Kemah, Texas

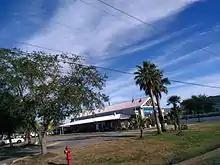
Kemah city hall

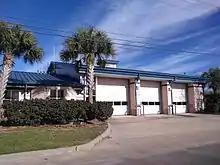
Kemah Fire Station

In a 2008 "Houston Press" article, "Gator" Miller, publisher of small newspapers such as the monthly magazine "Seabreeze" and the entertainment magazine "Night Moves", said that a White American gang from Bacliff committed crimes in Kemah.